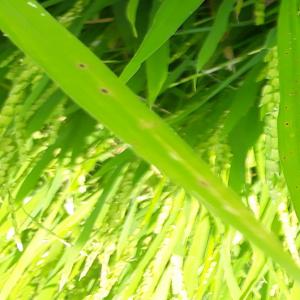
Disease: Brownspot